Brabham BT49

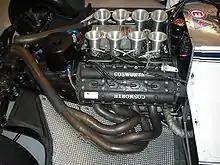
Cosworth DFV engine mounted in BT49C. The curved underside of the car can be seen beneath it.

The Ford Cosworth DFV was produced by Cosworth in Northampton and had been used in Formula One since 1967. It is a 2,993 cc (183 cu in) normally aspirated four-stroke engine with two banks of four cylinders at 90 degrees to each other in a 'V8' configuration. It has an aluminium alloy engine block with cylinder liners. Each of its crossflow cylinder heads has a single spark plug and four valves, activated by gear-driven double overhead camshafts. This, combined with the flat-plane crankshaft, provides a relatively simple exhaust layout, in which the exhaust pipes exit on the outer side of the block. The engine is water-cooled, with water and oil radiators mounted in the left and right sidepods respectively. In 1980, a revised version of the DFV was introduced in which ancillaries such as the water and oil pumps were reduced in size and grouped further forwards on the flanks of the engine to provide more clearance for ground effect tunnels under the cars.